Spiral optimization algorithm

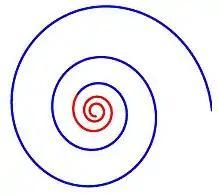
The spiral shares the global (blue) and intensive (red) behavior

In mathematics, the spiral optimization (SPO) algorithm is a metaheuristic inspired by spiral phenomena in nature.